Blue Streak (Cedar Point)

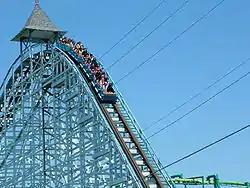
Initial drop on Blue Streak

Blue Streak is a wooden roller coaster located at Cedar Point in Sandusky, Ohio, United States. Built by Philadelphia Toboggan Company, Blue Streak opened to the public on May 23, 1964. It is the oldest roller coaster operating at Cedar Point. In 2013, Blue Streak achieved its highest ranking in the annual Golden Ticket Awards publication by "Amusement Today", ranking 27th among the world's top wooden roller coasters. In 2022, it was awarded a Coaster Landmark designation by American Coaster Enthusiasts.